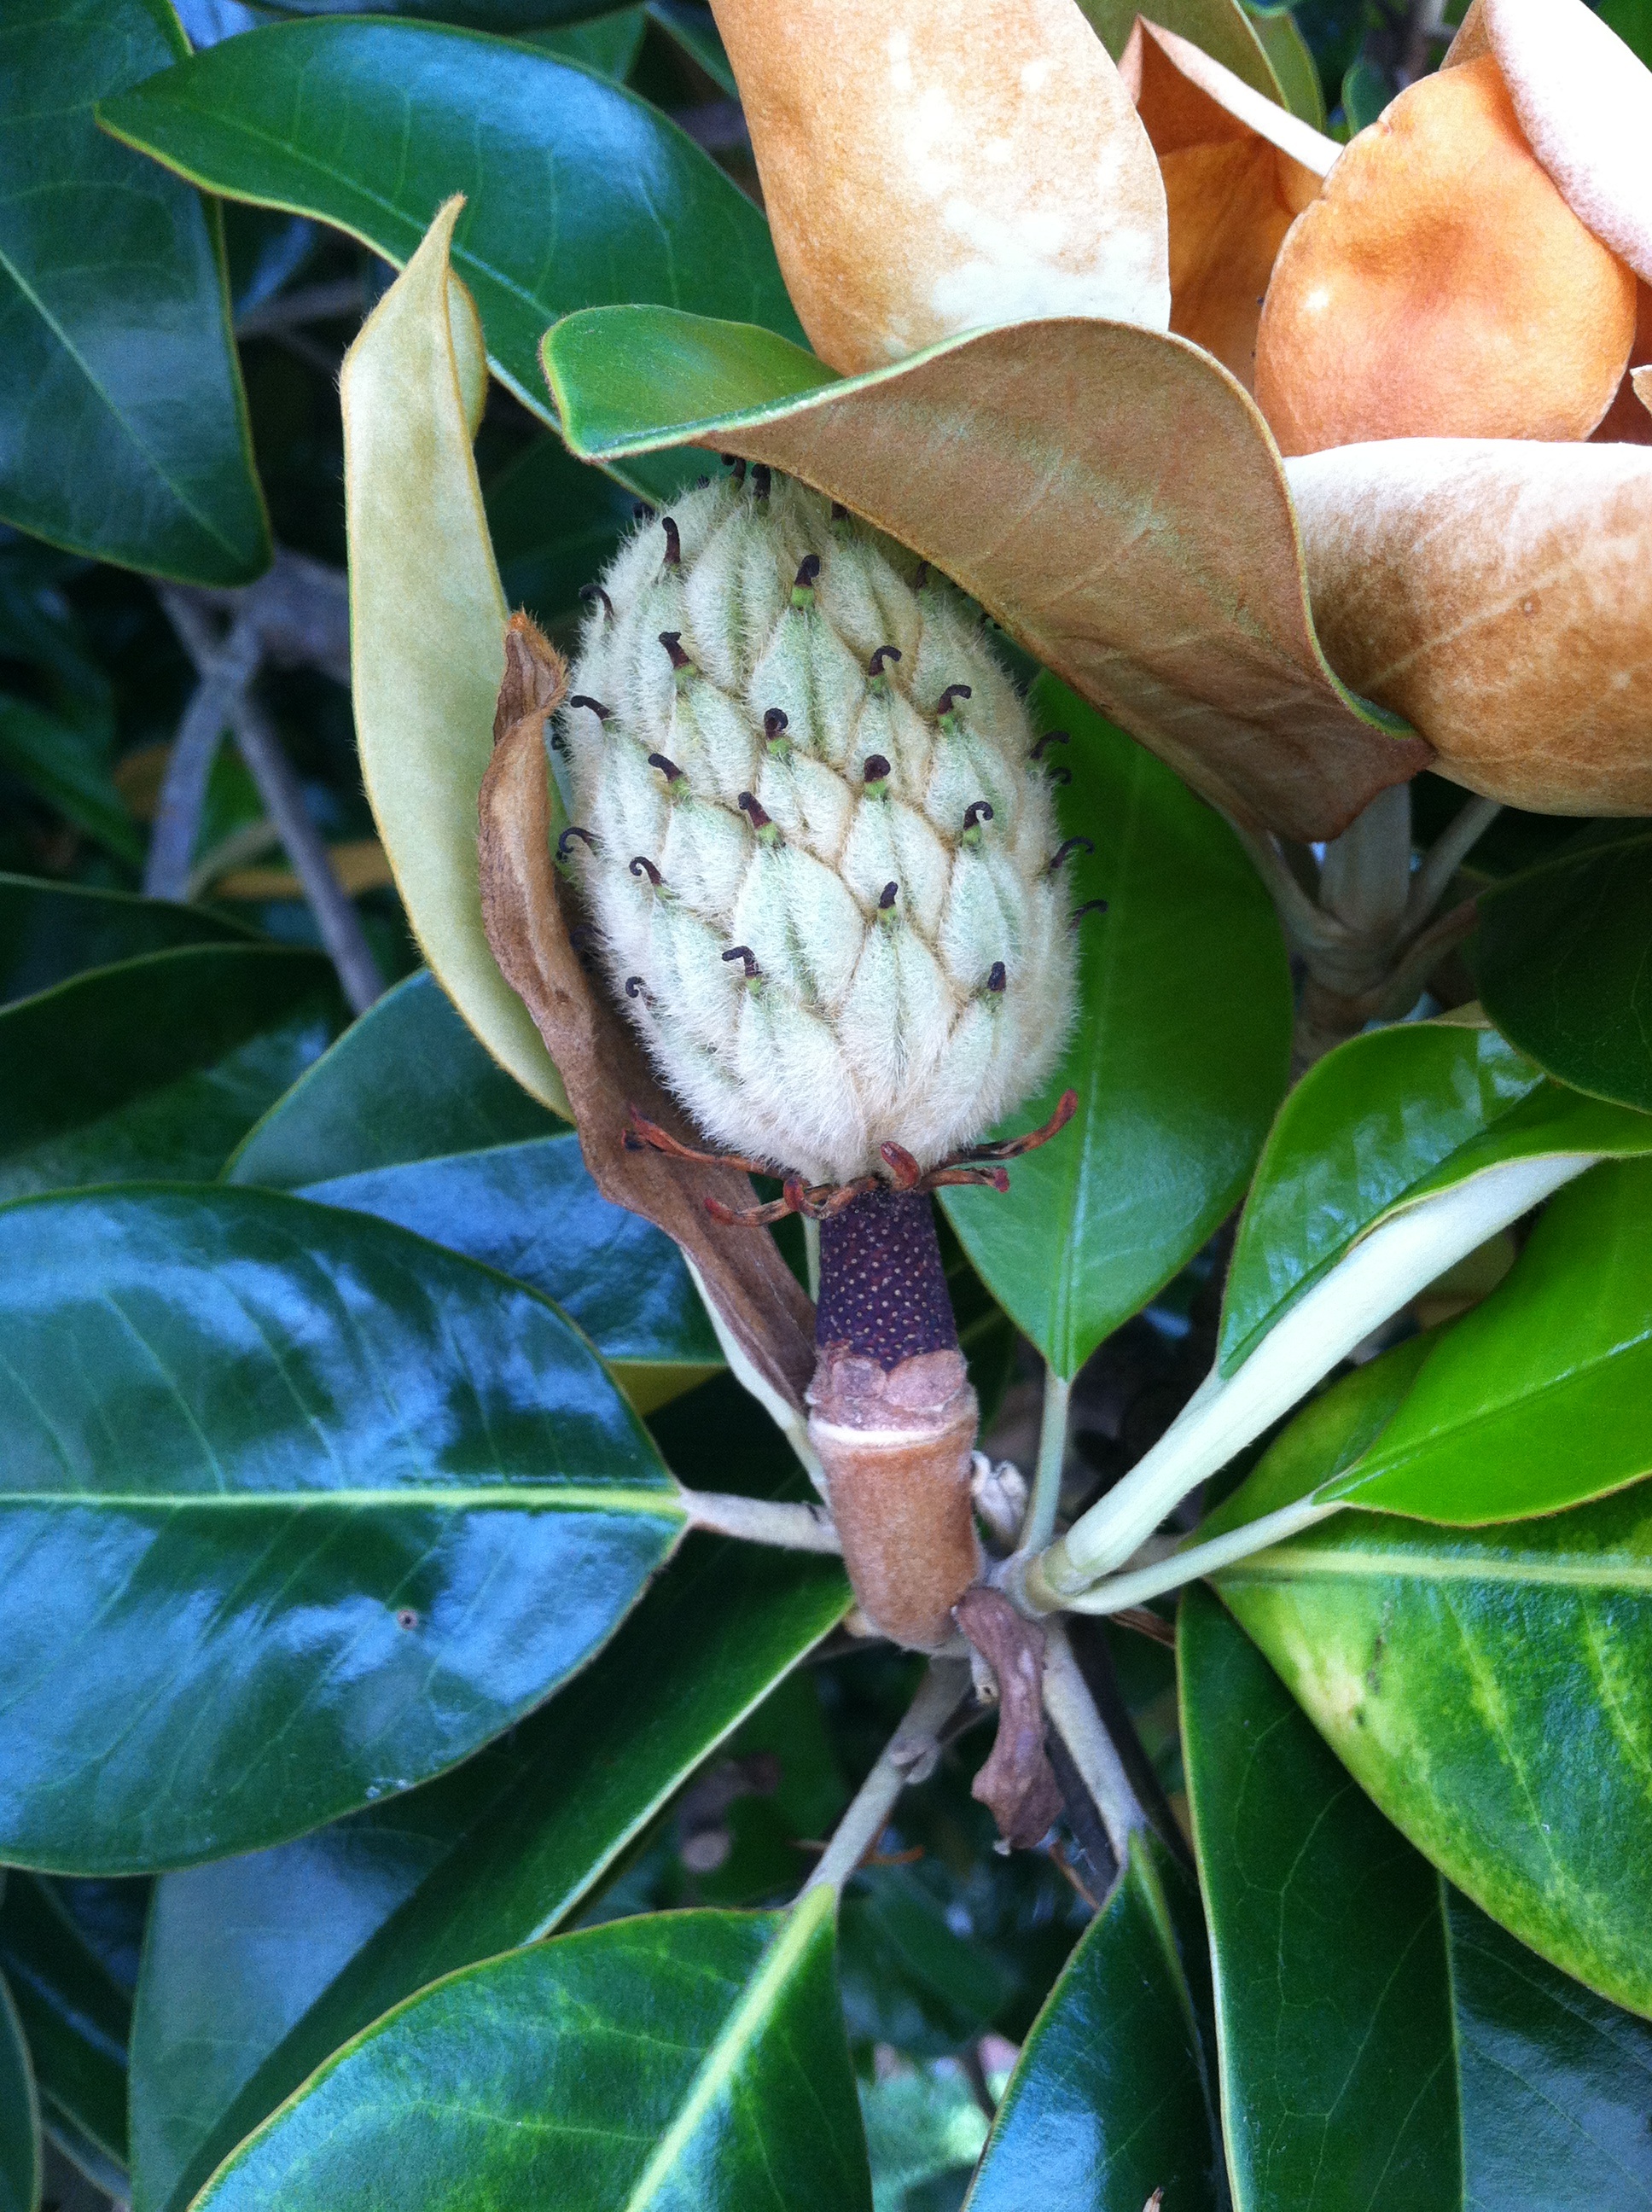
tree, nature, plant, fruit, leaf, flower, food, green, produce, botany, flora, outside, flowering plant, land plant